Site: brandenburg
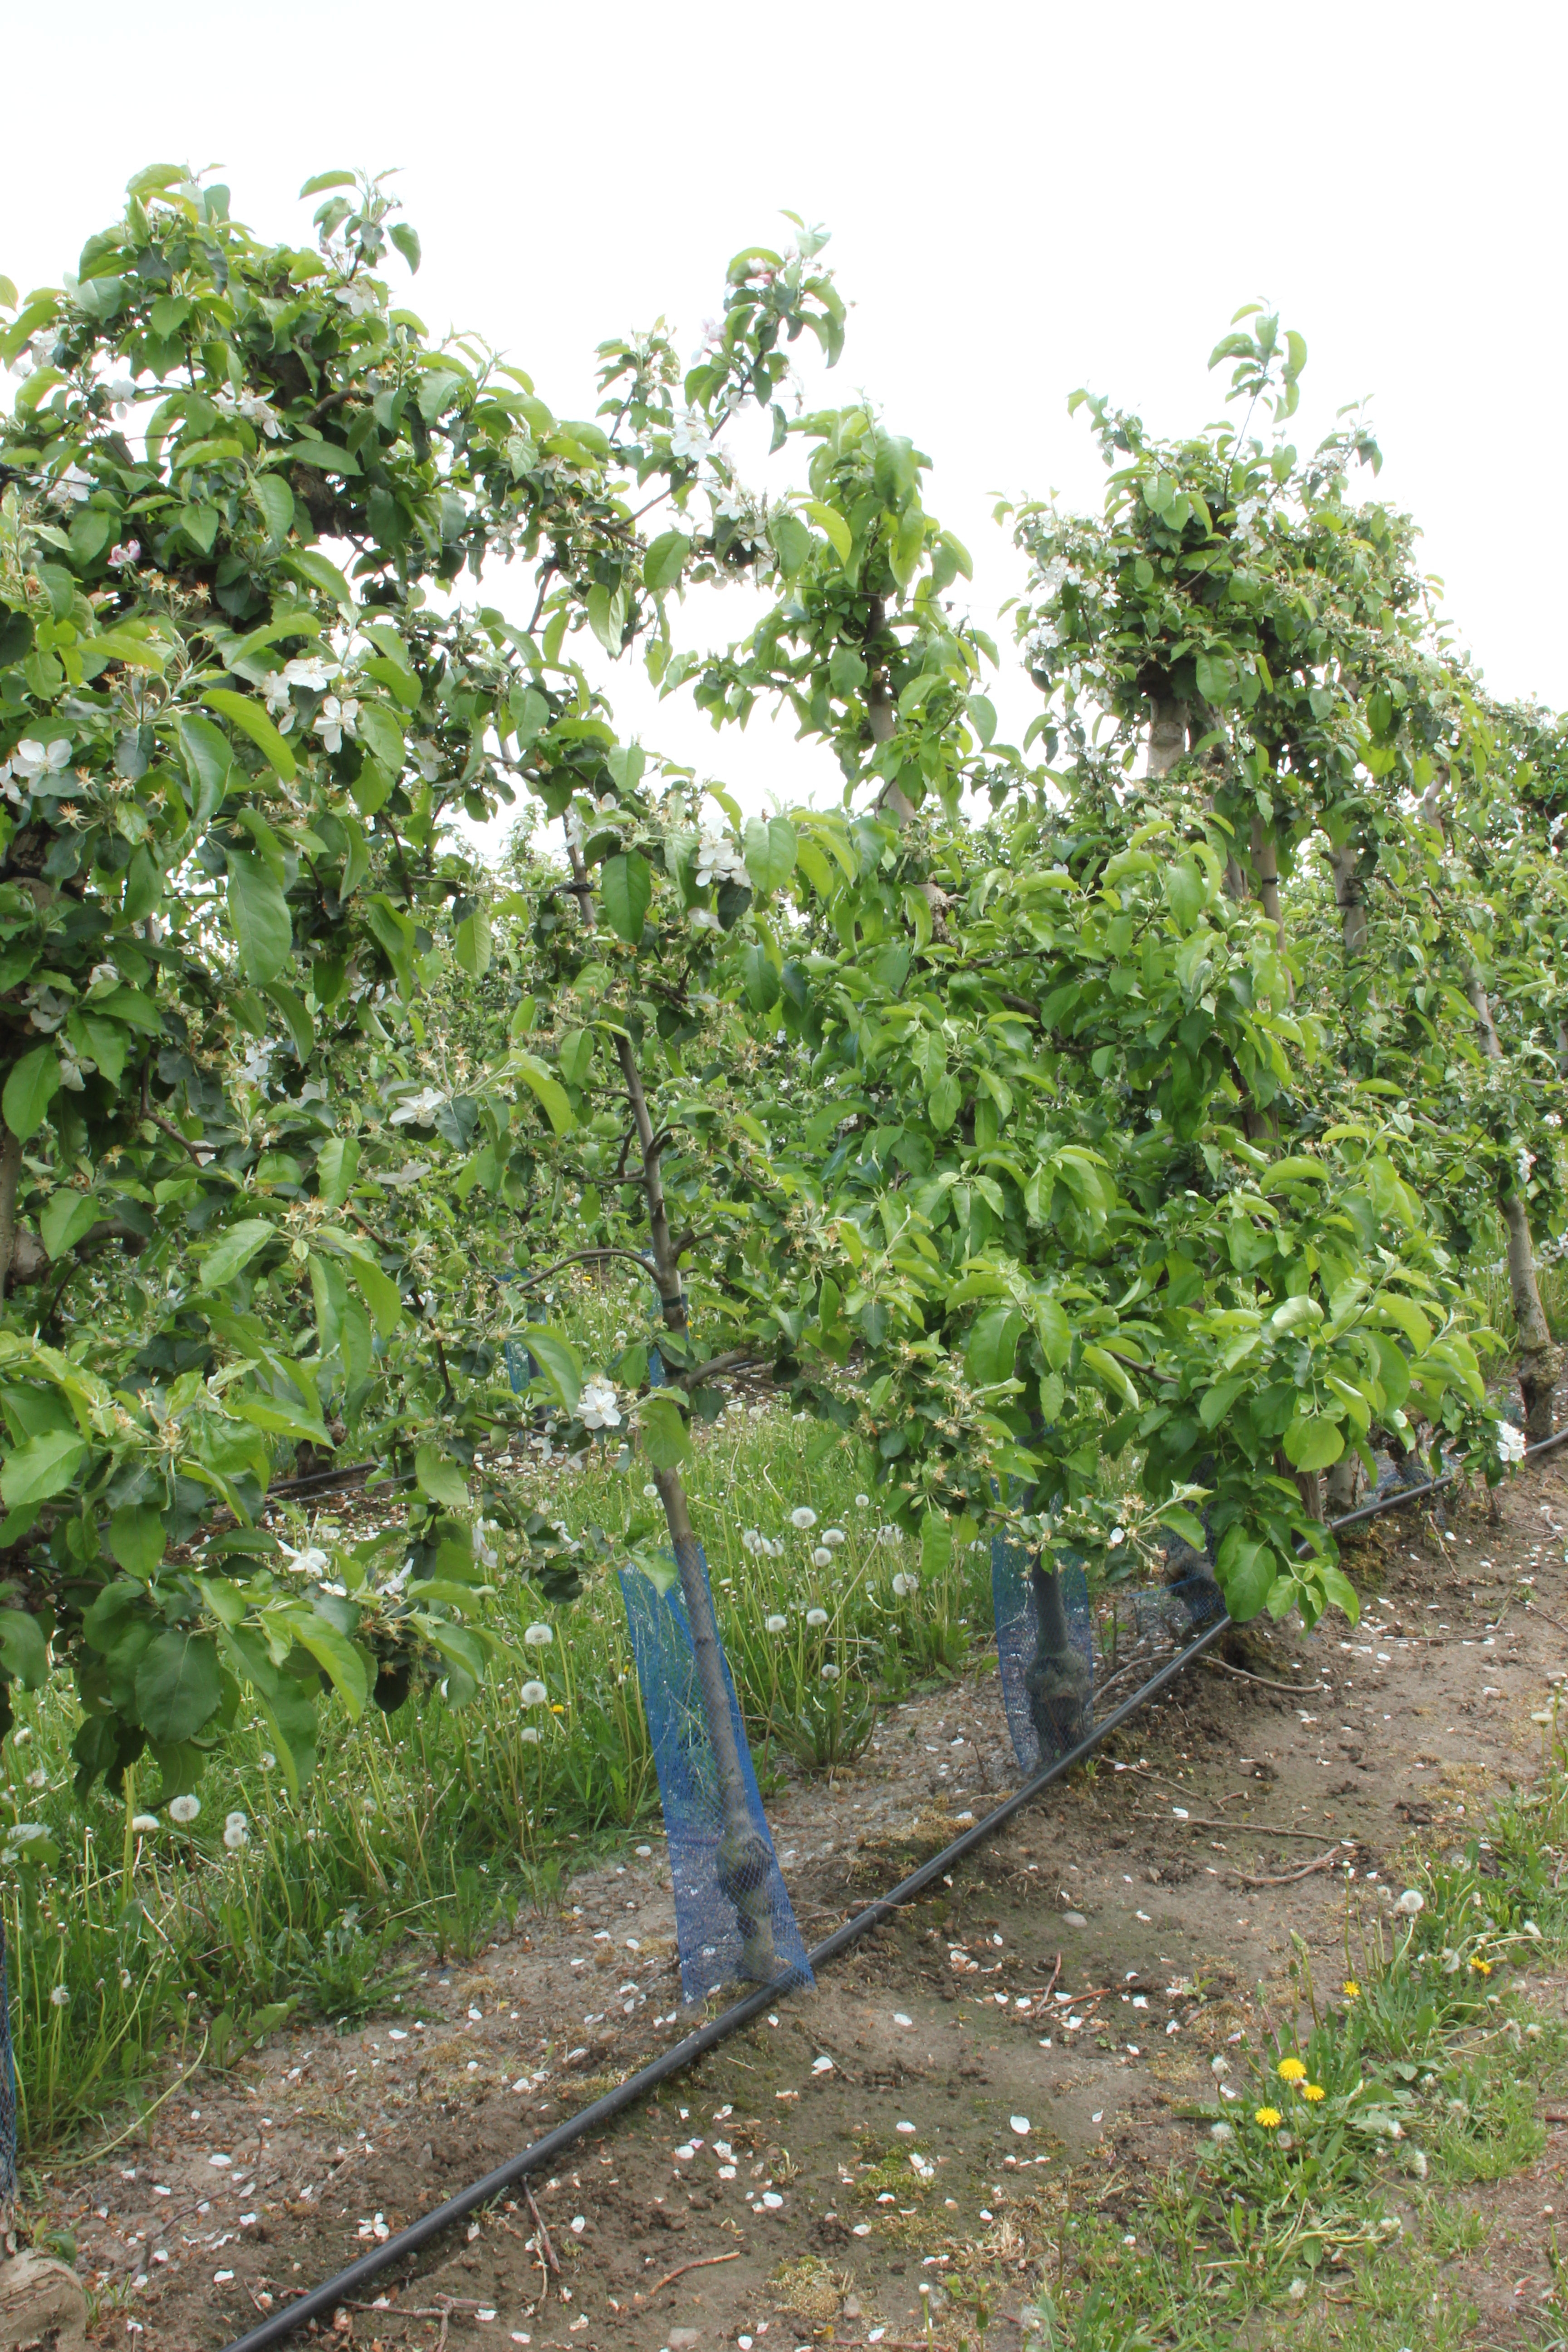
Growth stage (BBCH 67): Flowering